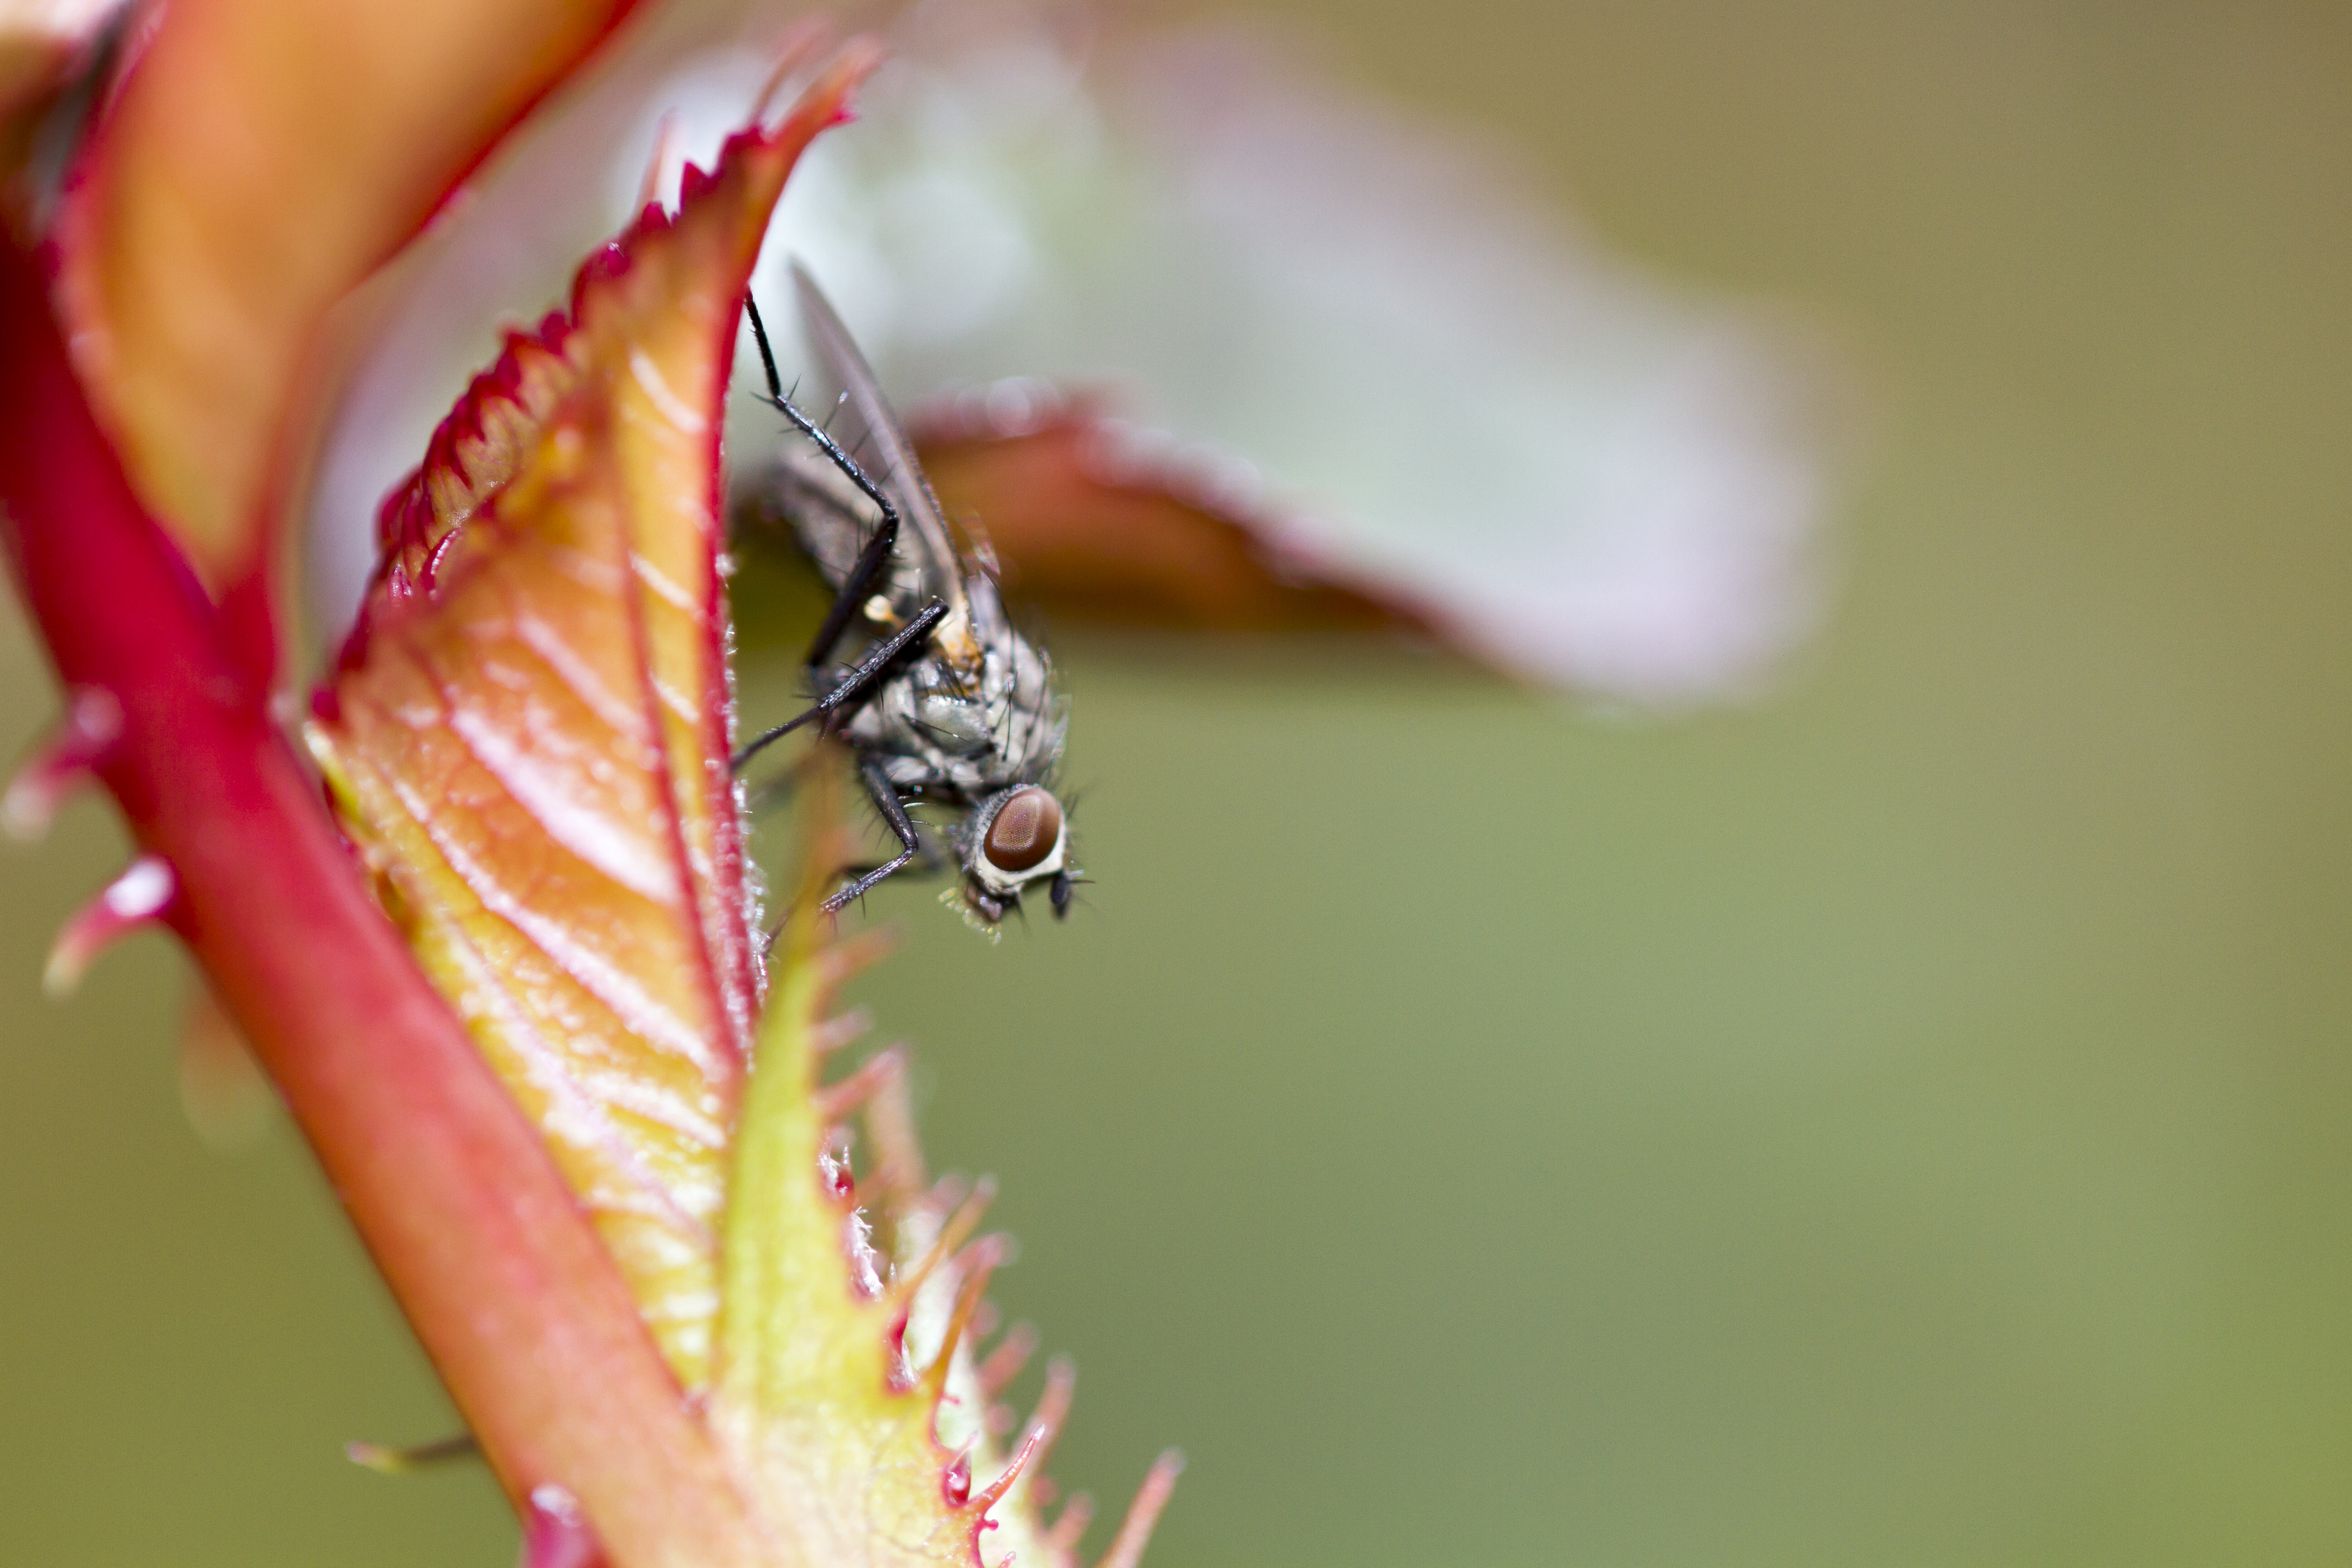
photography, leaf, flower, fly, insect, macro, garden, flora, fauna, invertebrate, close up, outdoors, uk, canon7d, nikkvalentine, peterborough, hfdf, flydayfriday, extensiontubes, canon60mmmacrousm, macro photography, plant stem, moths and butterflies